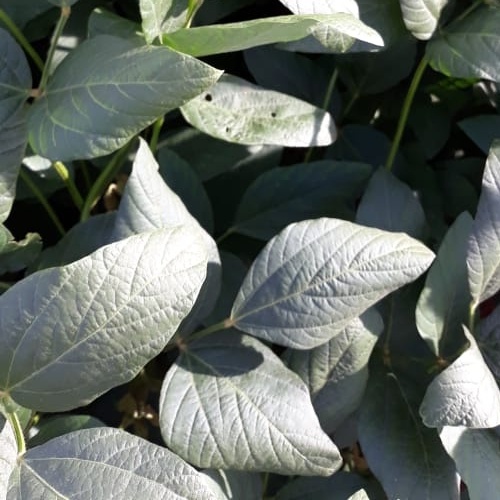
Label: Diabrotica_speciosa